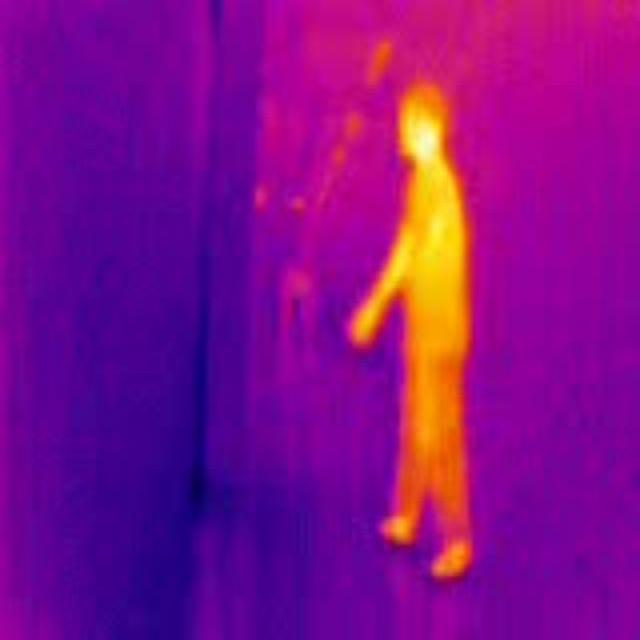
Detected objects:
label: person